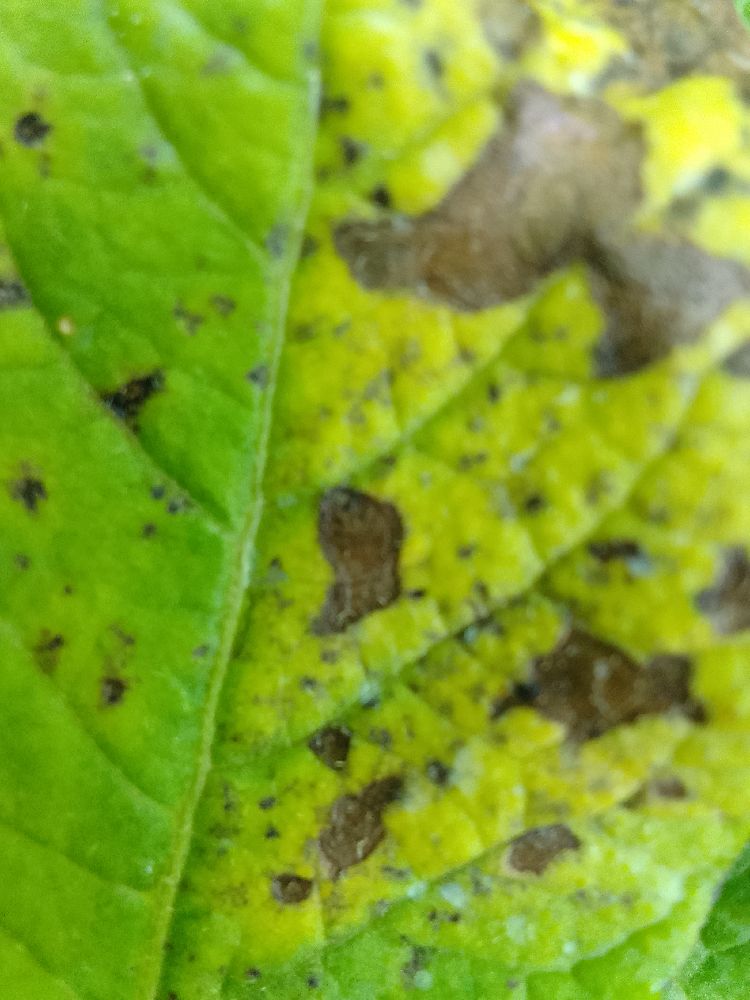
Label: Early blight